George Street (St. John's)

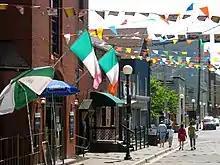

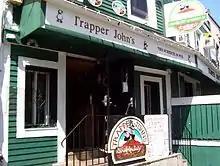
Trapper John's, George Street, St. John's

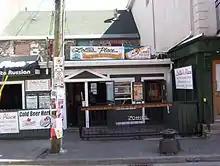
Lottie's Place, George Street, St. John's

George Street is a small street located in St. John's, Newfoundland and Labrador, that is known for its many bars and pubs. The two-block long street houses nothing but bars, pubs and restaurants.